History of cotton

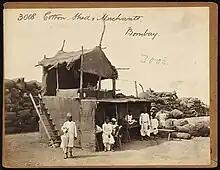
Cotton sheds and merchants in Bombay (1850s-70s) by Francis Frith

Boll weevils, small, cotton eating insects, entered the United States from Mexico in 1892, created 100 years of problems for the U.S. cotton industry. Many consider the boll weevil almost as important as the Civil War as an agent of change in the South, forcing economic and social changes. In total, the boll weevil is estimated to have caused $22 billion in damages. In the late 1950s, the U.S. cotton industry faced economic problems, and eradication of the boll weevil was prioritized. The Agricultural Research Service built the Boll Weevil Research Laboratory, which came up with detection traps and pheromone lures. The program was successful, and pesticide use reduced significantly while the boll weevil was eradicated in some areas.